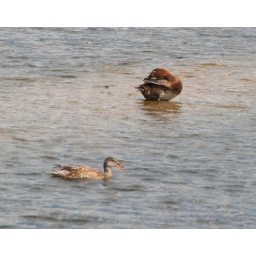
ID please. The bird in front is a female gadwall.